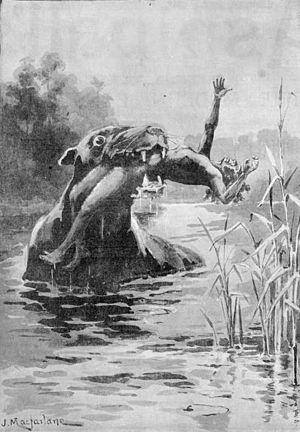
Le bunyip est une créature mythique de la mythologie aborigène australienne.